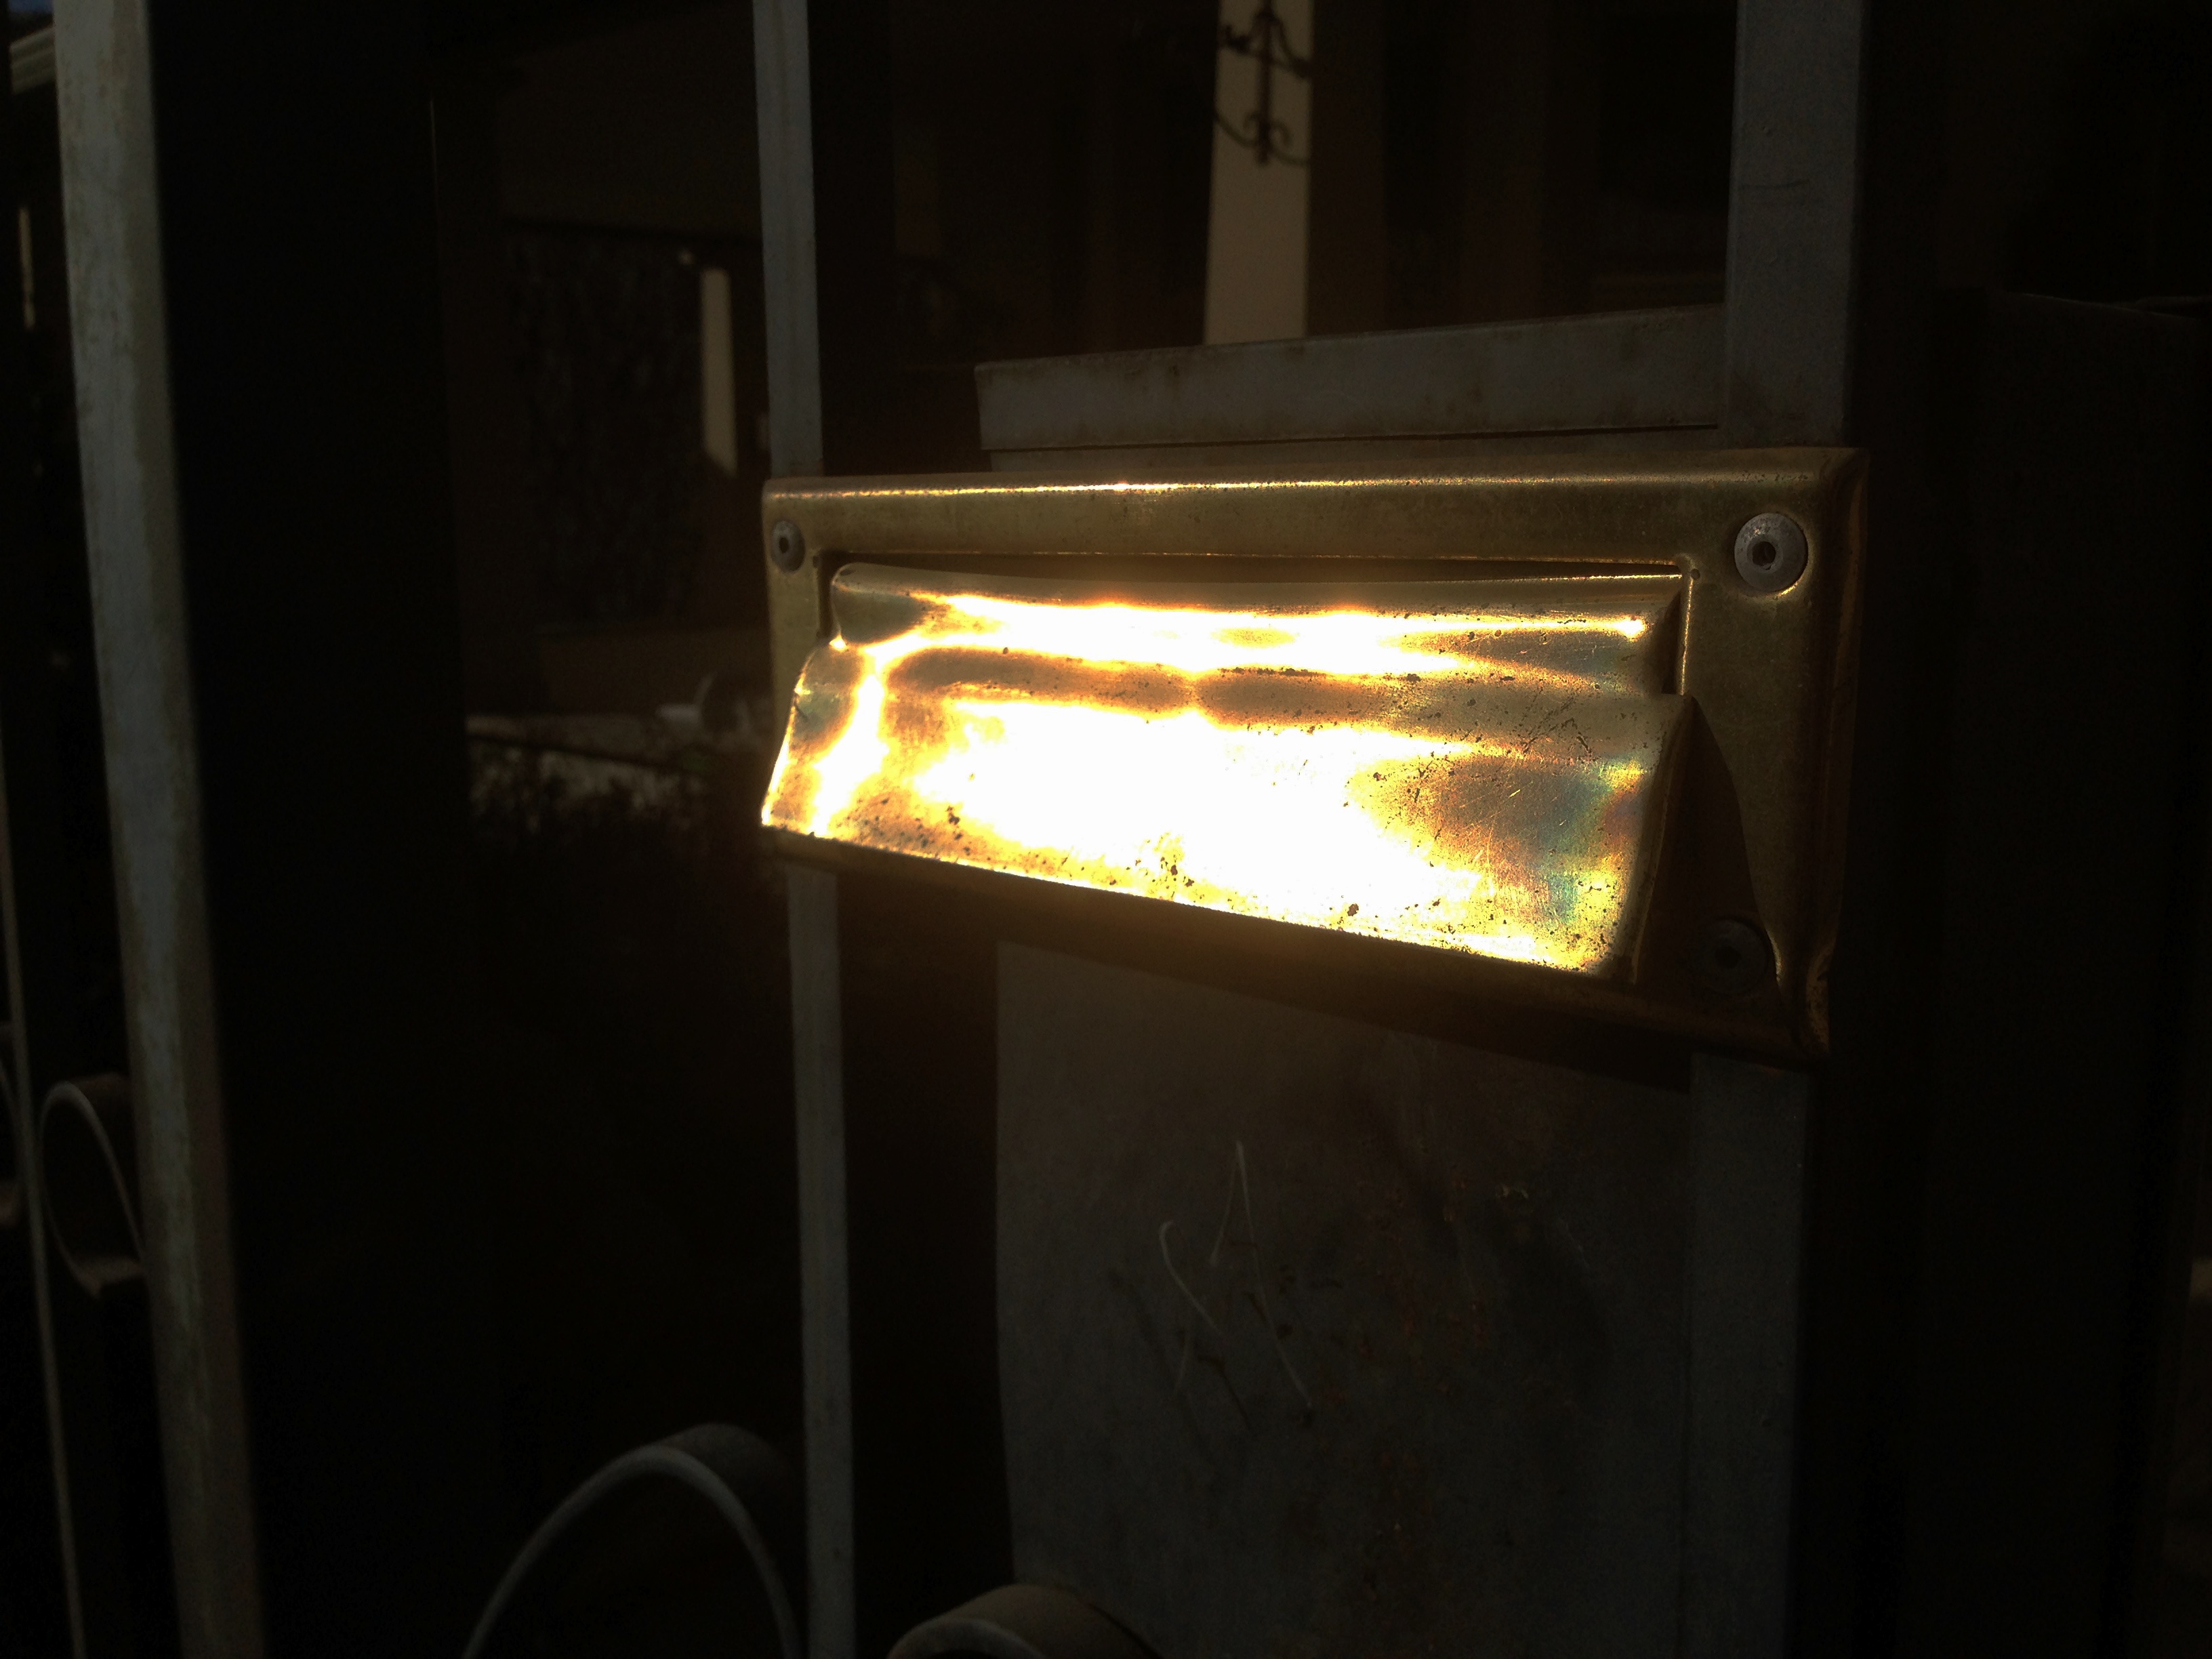
light, window, darkness, room, lighting, hearth